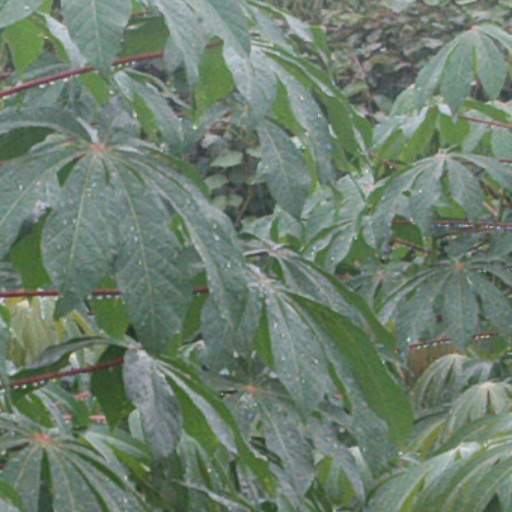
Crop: cassava